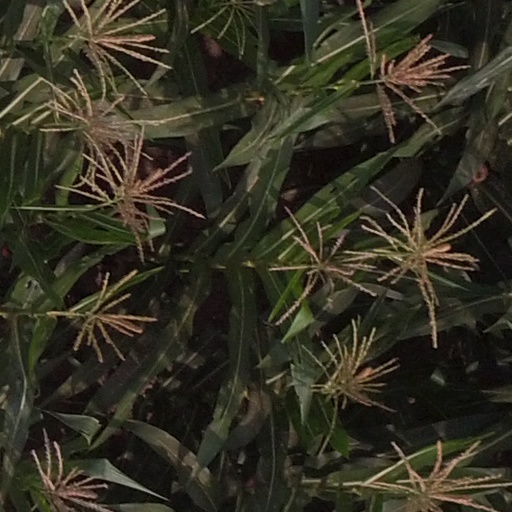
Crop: maize; corn